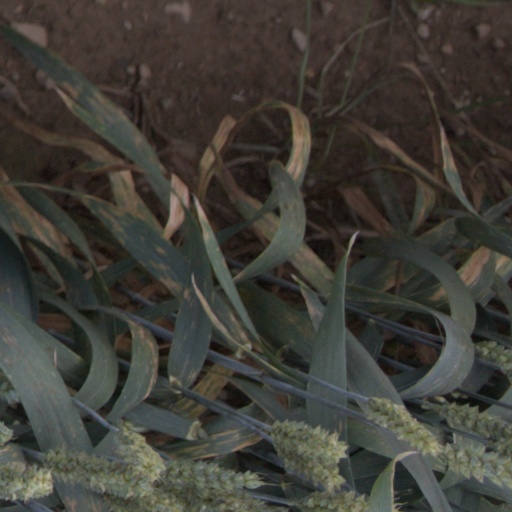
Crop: wheat